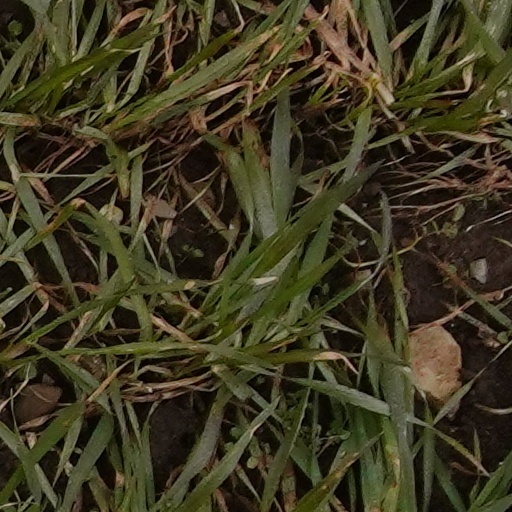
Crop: wheat